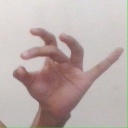
अक्षर: ओ